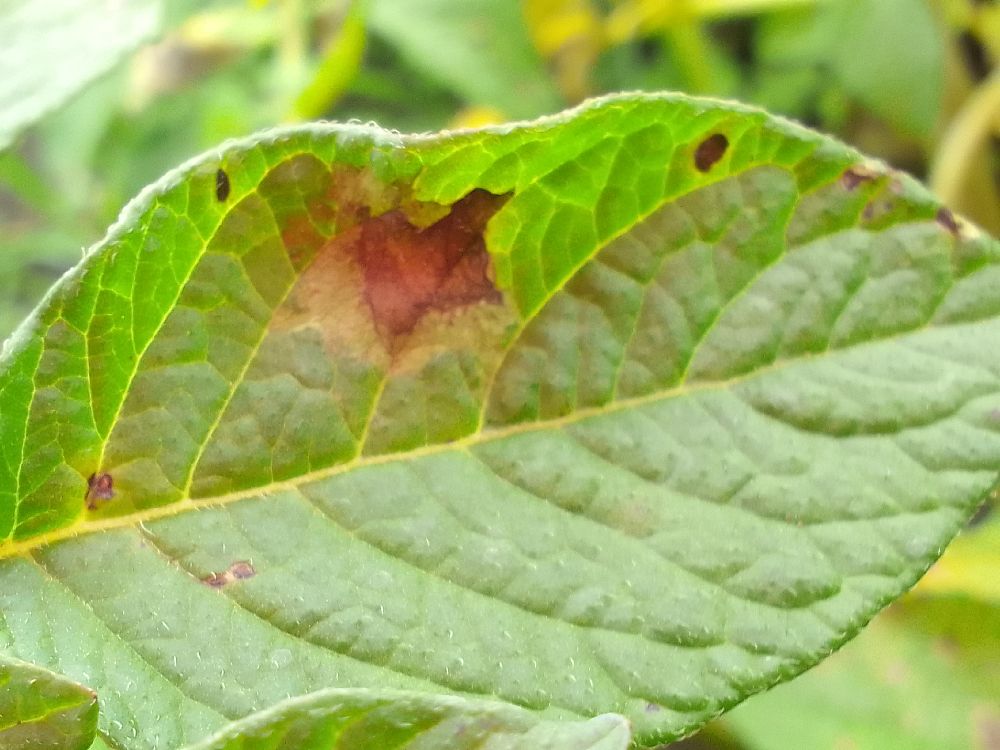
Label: Late blight